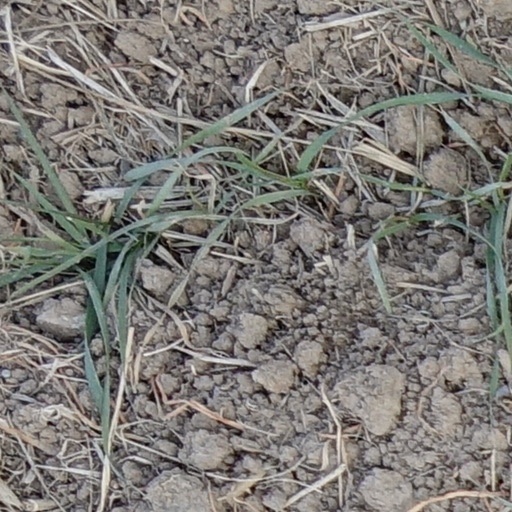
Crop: wheat